L'oca del Cairo

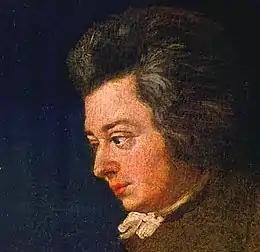
Detail of Lange's 1782–83 Mozart portrait

("The Goose of Cairo" or "The Cairo Goose", K. 422) is an incomplete Italian opera buffa in three acts, begun by Wolfgang Amadeus Mozart in July 1783 but abandoned in October. The complete libretto by Giambattista Varesco remains. Mozart composed seven of the ten numbers of the first act, plus some recitative, as well a sketch for a further aria; the extant music amounts to about 45 minutes.